Lone Hand Wilson

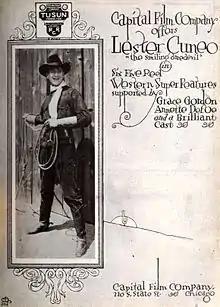
Advertisement with still from film

Lone Hand Wilson is a 1920 American silent Western film. It stars Lester Cuneo in the title role. Other actors include Annette DeFoe (playing Lolita Hansen) and Thomas Randall.